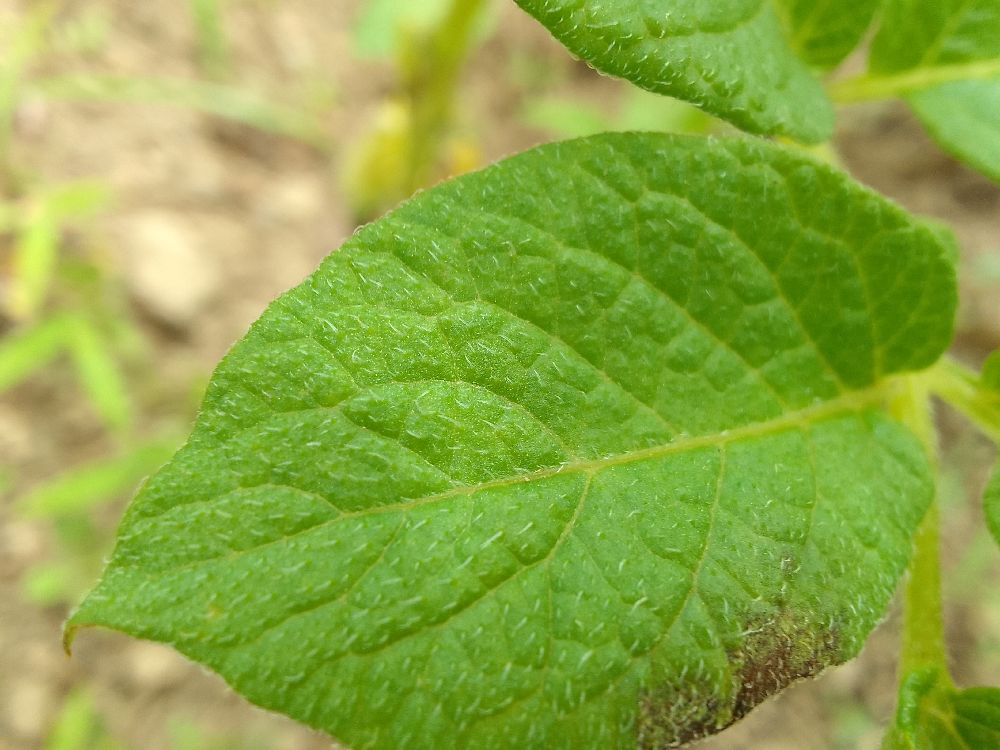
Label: Late blight